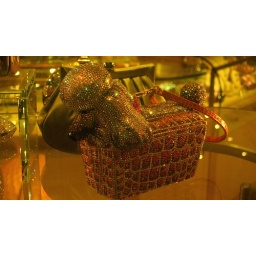
Ridiculous bejewelled dog in a bag trinket